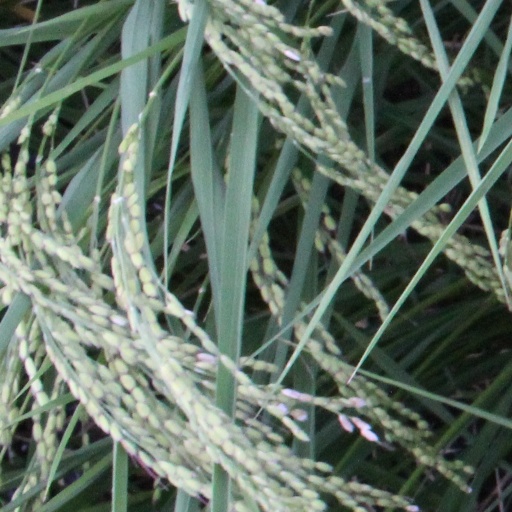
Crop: rice